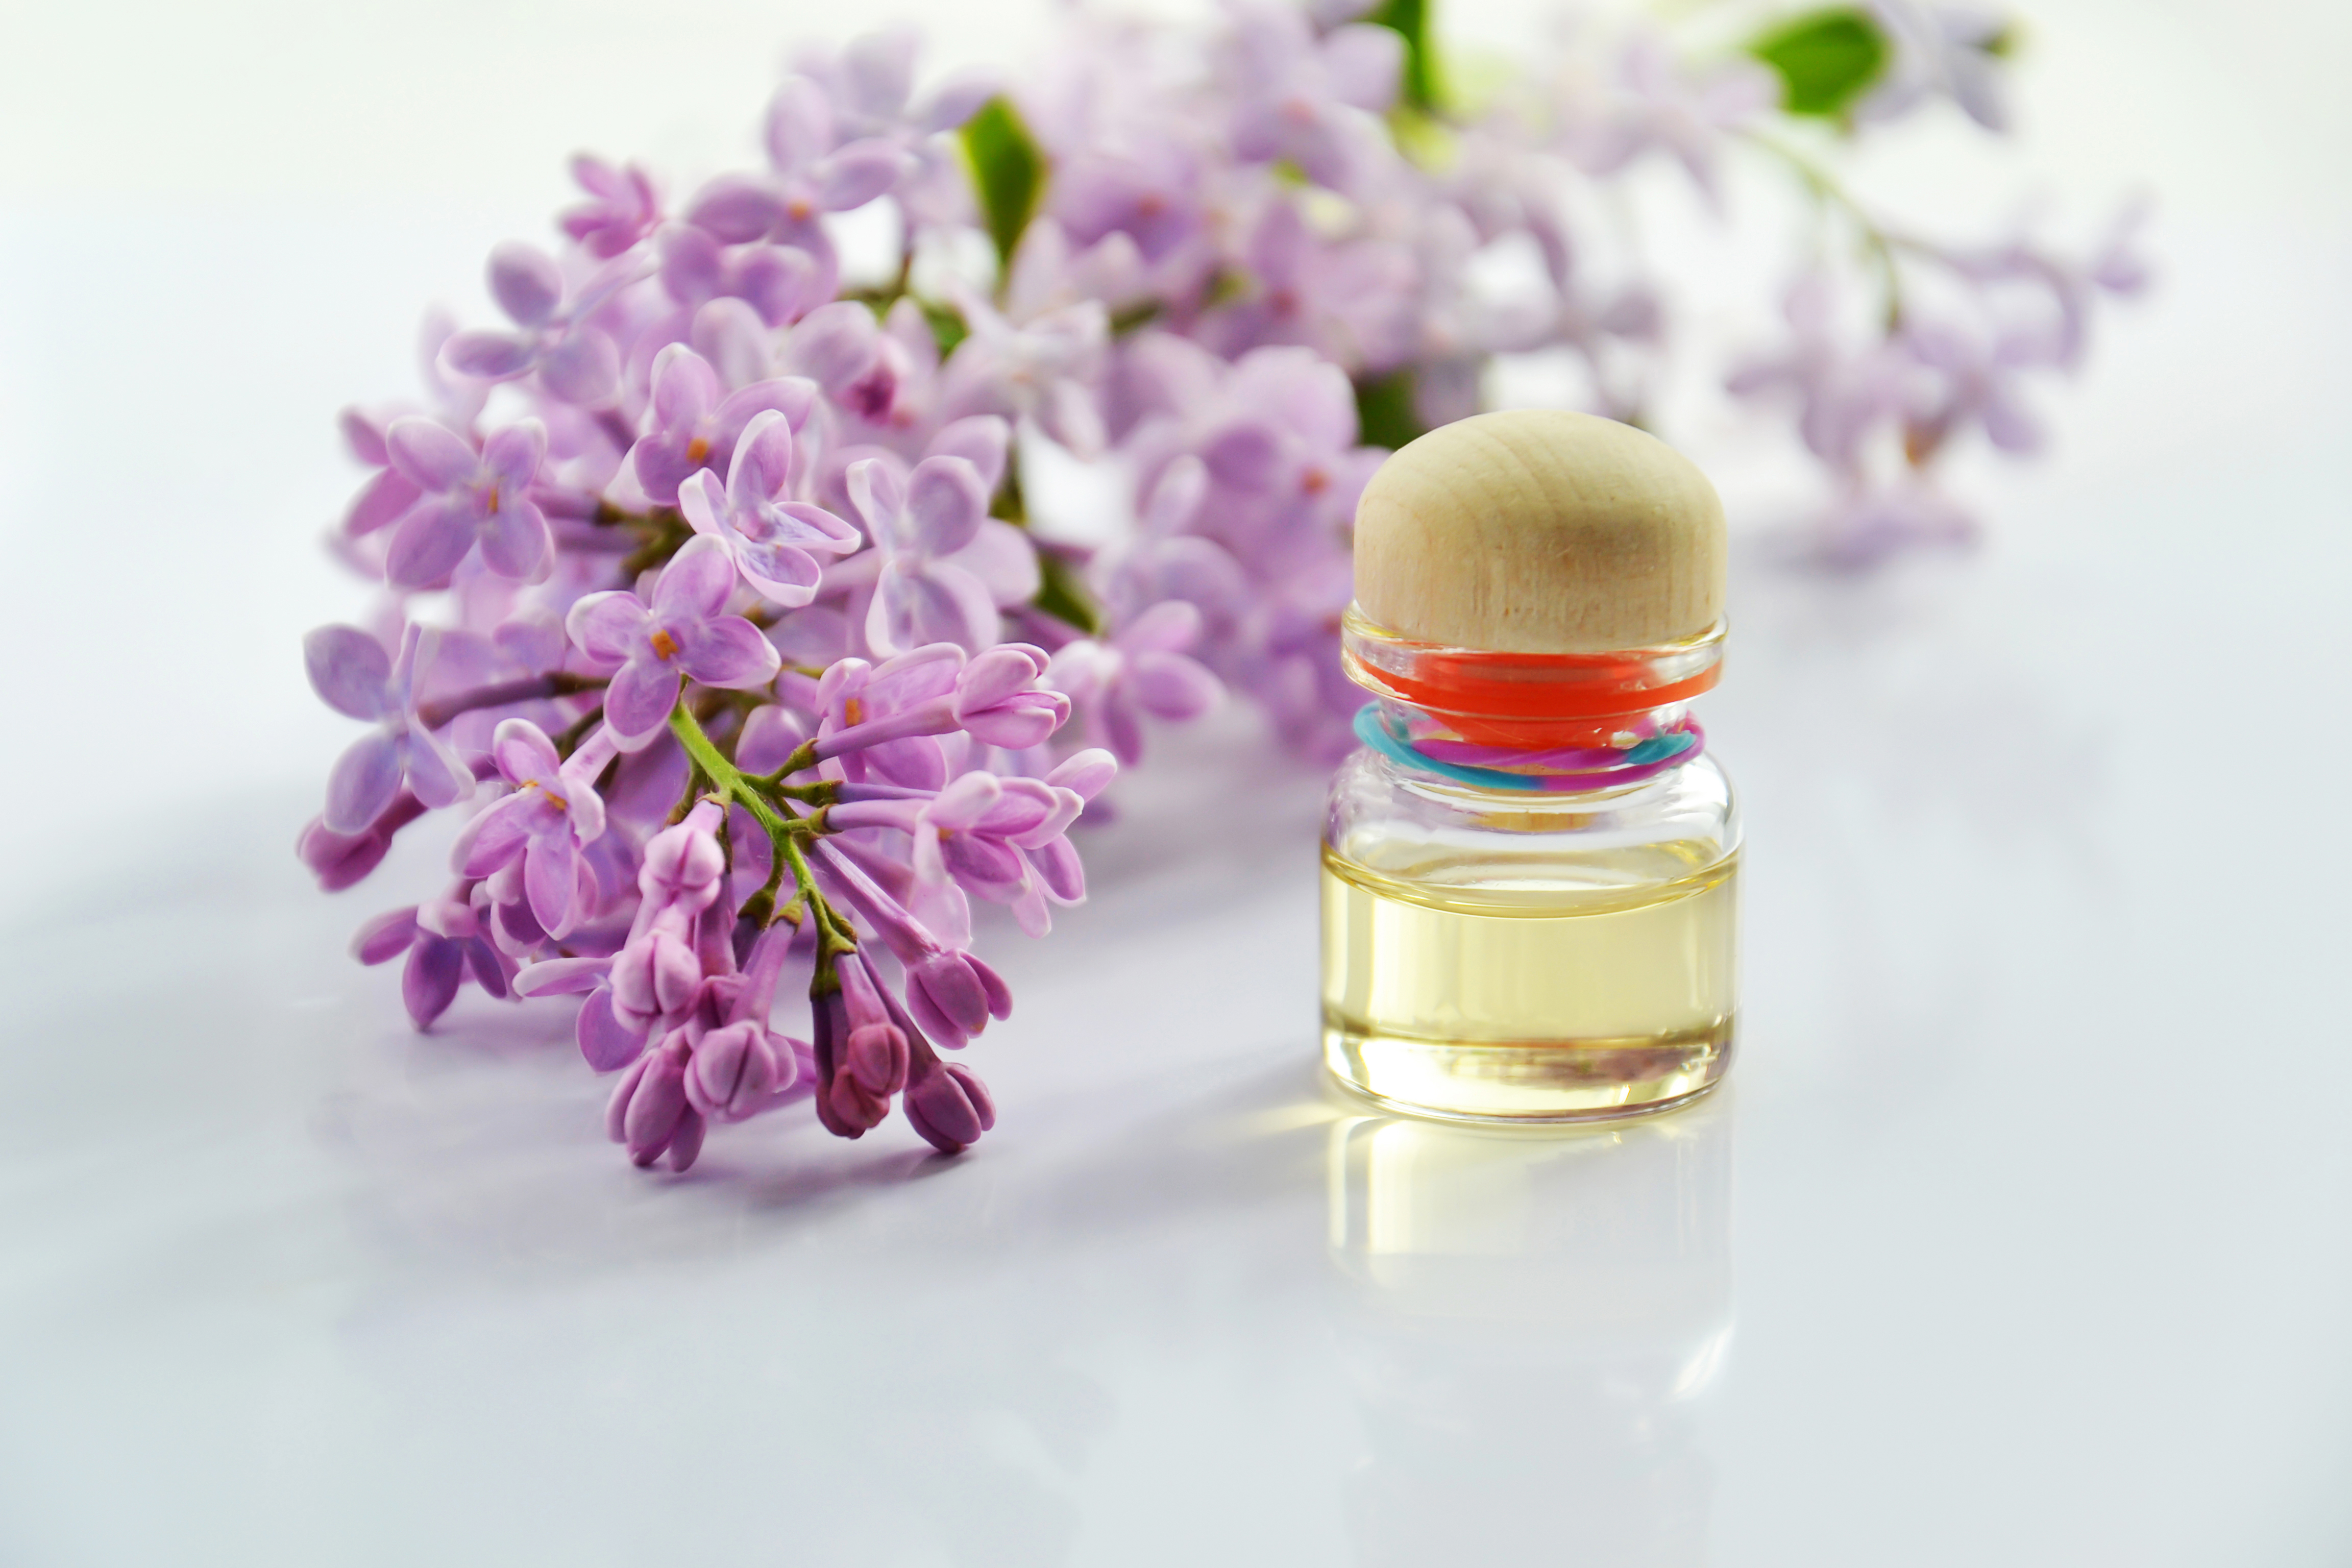
essential oil, aromatherapy, cosmetic oil, spa, medicine, natural, cosmetology, beauty, relaxation, massage, therapy, lilac, flowers, glass bottle, flower, product